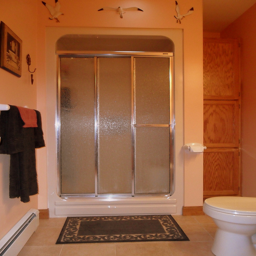
A bathroom with glass doors to the shower.
A walk in shower sitting next to a white toilet.
Bathroom with stand in shower that has frosted windows
A close shot of a bathroom shower, toilet, and hung towels.
a bathroom with a shower that has frosted glass doors